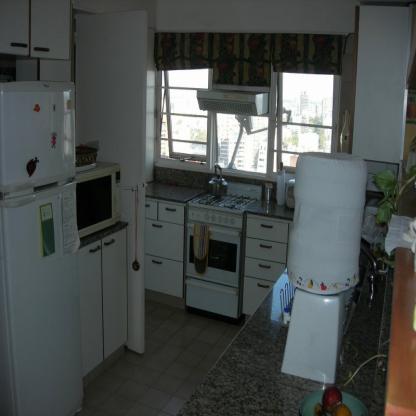
Scene: Indoor